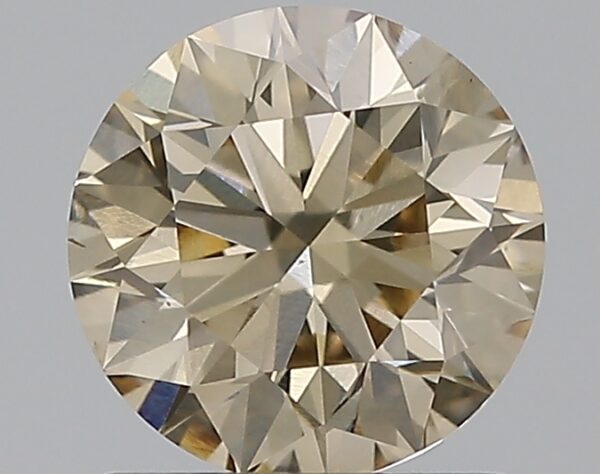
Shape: round
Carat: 1.02
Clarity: VS2
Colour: W-X
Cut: EX
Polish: EX
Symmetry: EX
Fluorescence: M
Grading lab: GIA
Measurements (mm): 6.4 x 6.43 x 4.01